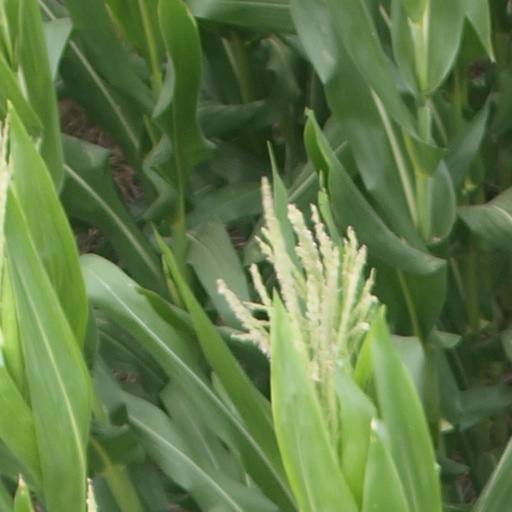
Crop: maize; corn